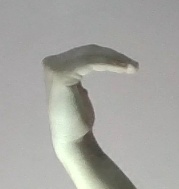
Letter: haa